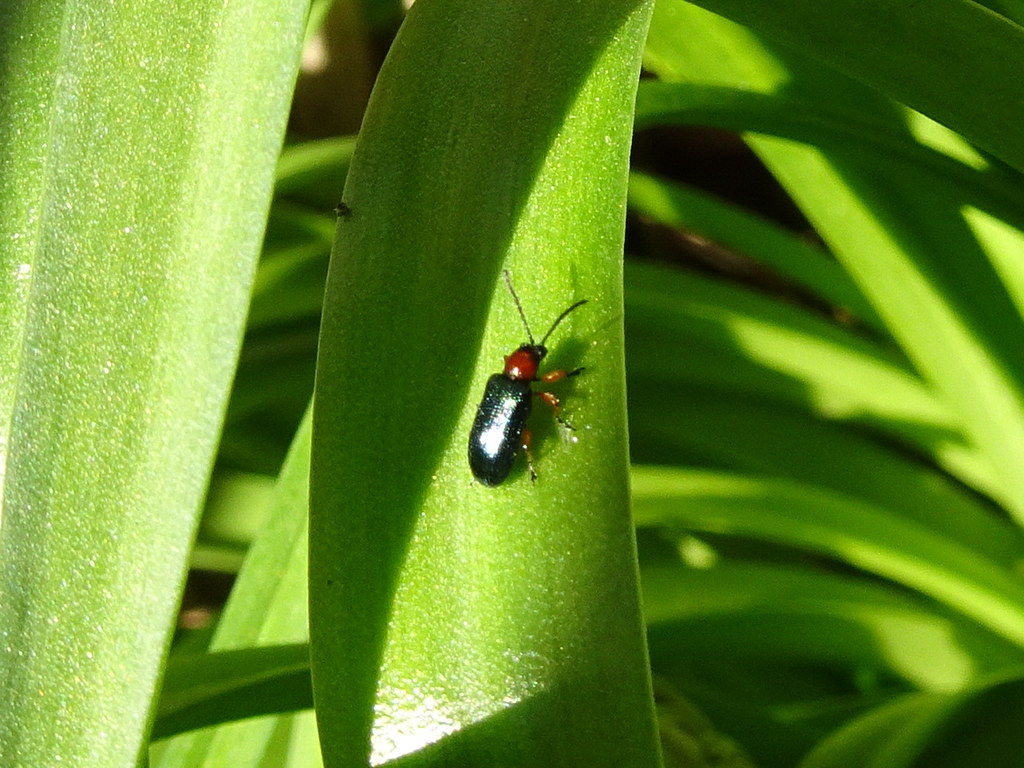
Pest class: cereal_leaf_beetle